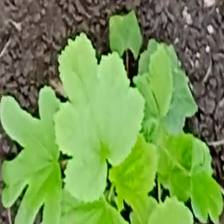
Weed species: Little_Mallow(Malva parviflora)